Dum Maaro Dum (film)

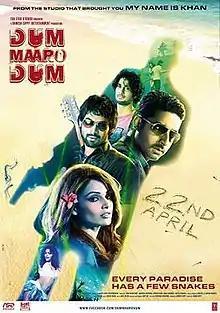
Theatrical release poster

Dum Maaro Dum is a 2011 Hindi-language action thriller film directed by Rohan Sippy and starring Abhishek Bachchan and Bipasha Basu in the lead roles, with Rana Daggubati, Prateik Babbar and Aditya Pancholi in supporting roles. The film is a co-production between India and the United States and was shot in Goa. Deepika Padukone makes a special appearance in the remix version of the song of the same title. The music has been composed by Pritam. It became the first Indian film to have its soundtrack mixed in Dolby 7.1 Surround Sound.